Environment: real
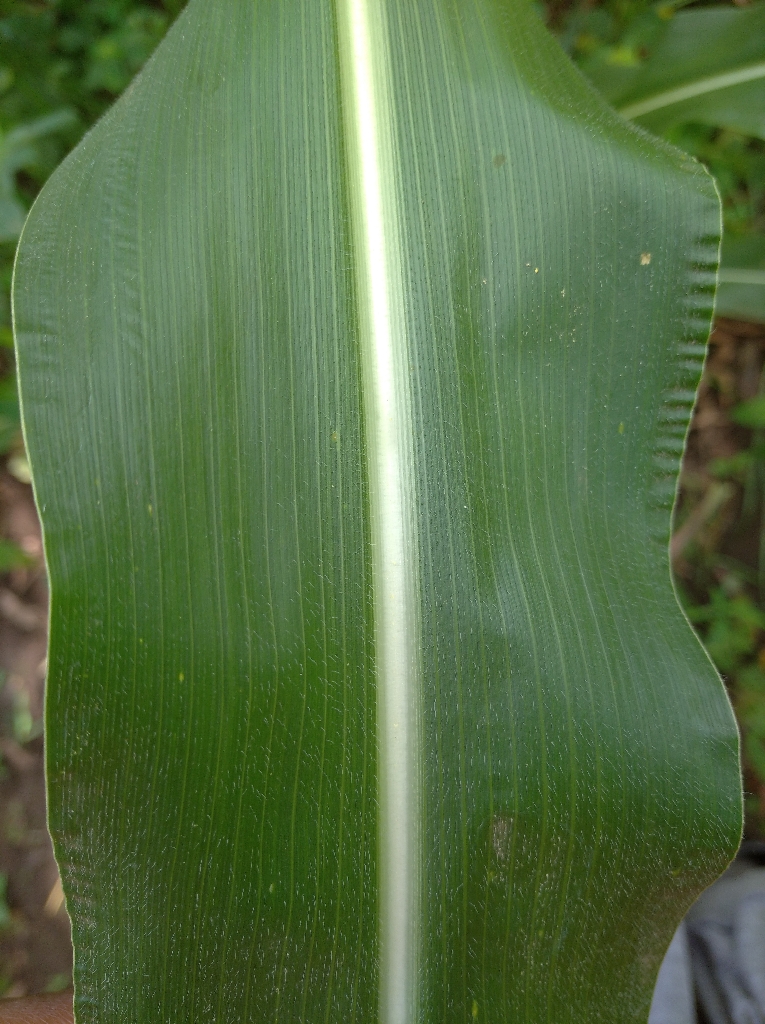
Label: healthy